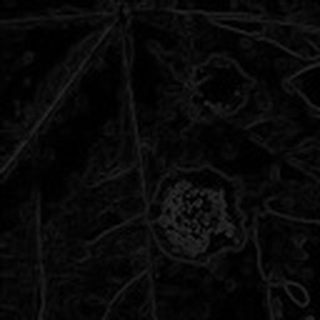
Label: cotton_target_spot